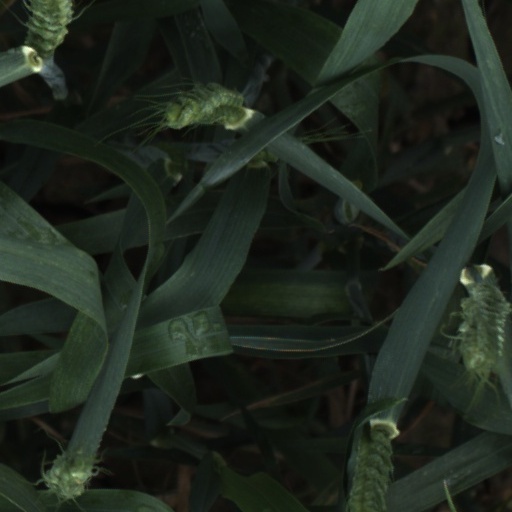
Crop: wheat